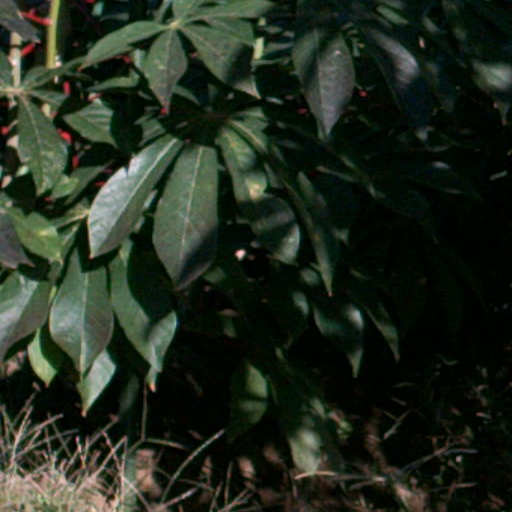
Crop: cassava